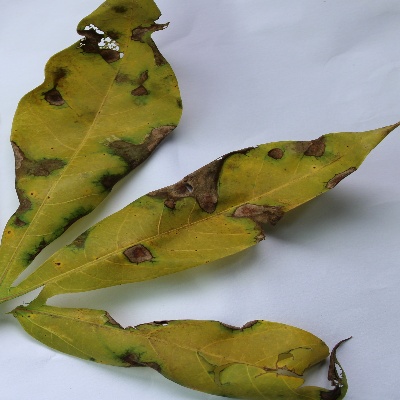
Crop: Cassava
Condition: brown spot